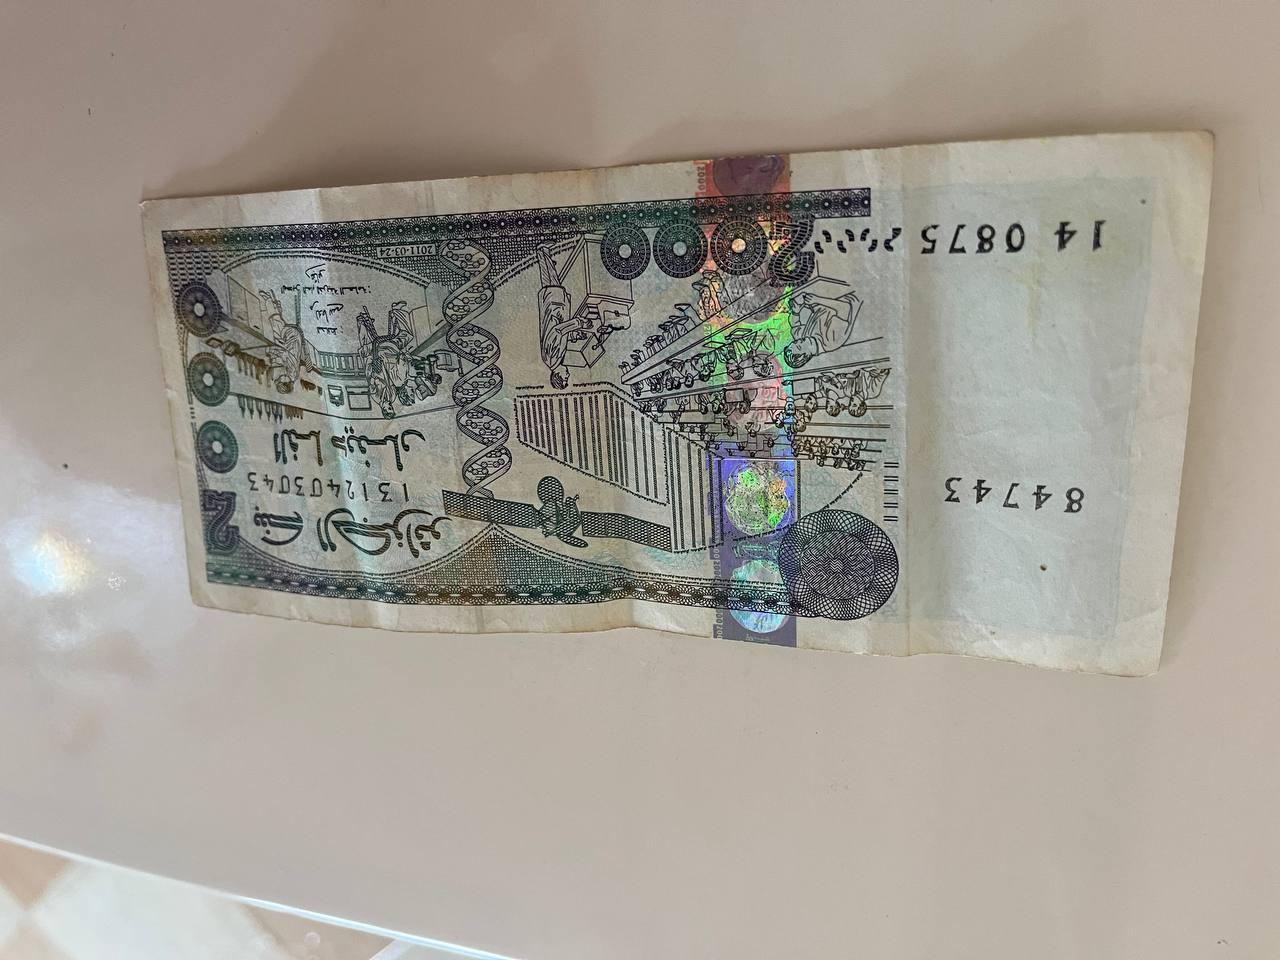
Denomination: 2000DZD